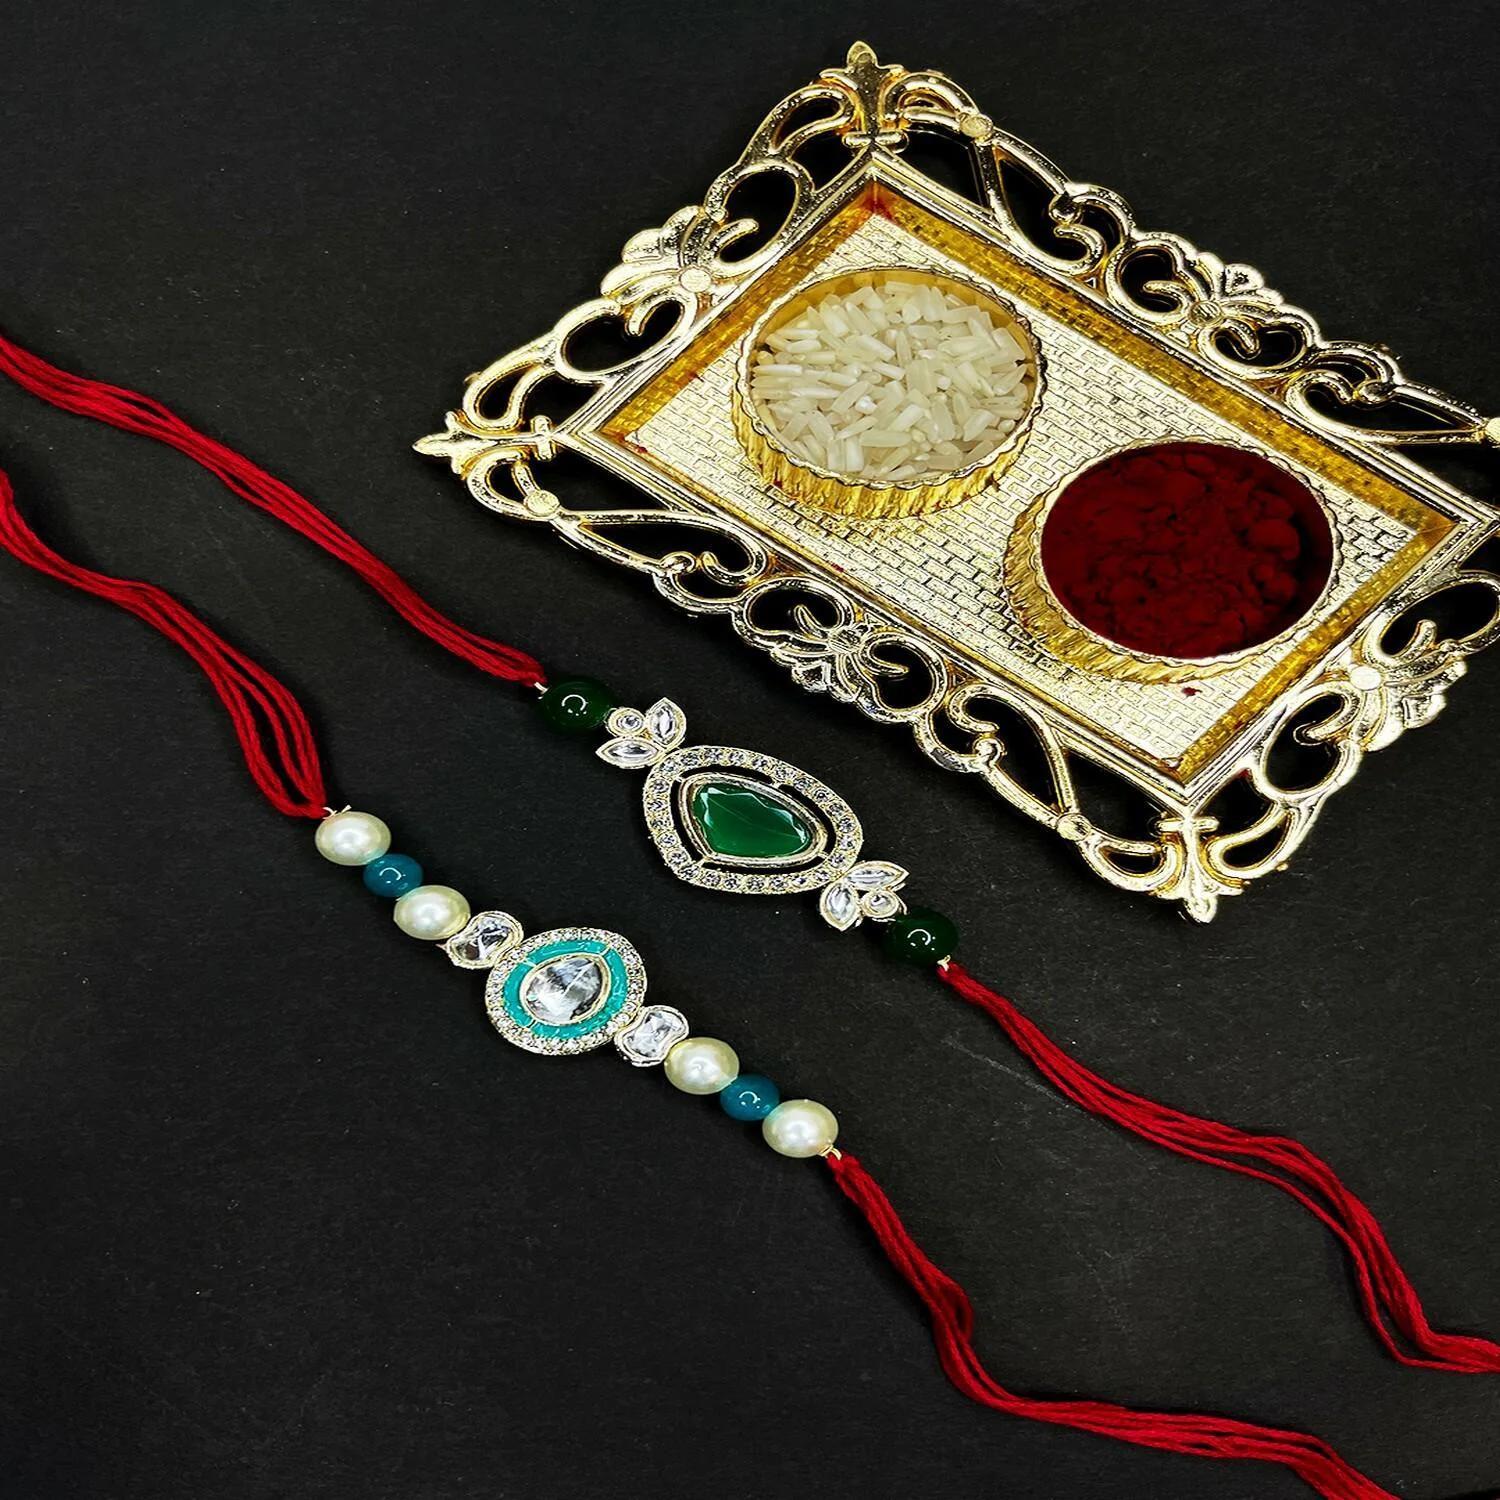
 Mahi Gold Plated Classic Kundan Studded Ethnic Thread Rakhi Set for Brother, Bhai, Bro (RCO1105731G)
Type: Rakhis
Brand: Mahi
Price: Rs. 339
 Celebrate Raksha Bandhan with our exquisitely crafted Kundan Rakhi, designed to strengthen the bond between siblings. This traditional Rakhi features intricate beadwork and durable thread, ensuring it stands the test of time. Handmade with care, each Rakhi is a unique and meaningful gift for your brother. Each Rakhi carries heartfelt blessings and good wishes for your brother's well-being and success. Celebrates the bond of love and protection between siblings, a cherished tradition in Indian culture.
Features: The Rakhi is adorned with vibrant colors and attractive embellishments that add a touch of elegance to the celebration.,Content in Box : 2 Rakhis ; Cultural Significance: This beautiful Rakhi will acknowledge your love for Your Brother with the promise that your bond with him will grow stronger as time goes on.,Vibrant Colors: Adding bright and playful colors to the celebration will make it stand out and make it more enjoyable. This Rakhi Combo comes with a Small Rakhi Greeting Card along with a few grams of Roli & Chawal,Celebrate the bond of love and protection with our exquisite Rakhis. Share the joy of Raksha Bandhan Festival with this beautiful Rakhi, a token of love, protection and blessings.,Adjustable Size and Easy to tie: Designed to fit wrists of all sizes. It is simple and easy to tie the Rakhi securely and effortlessly.
Included: 2 Rakhis